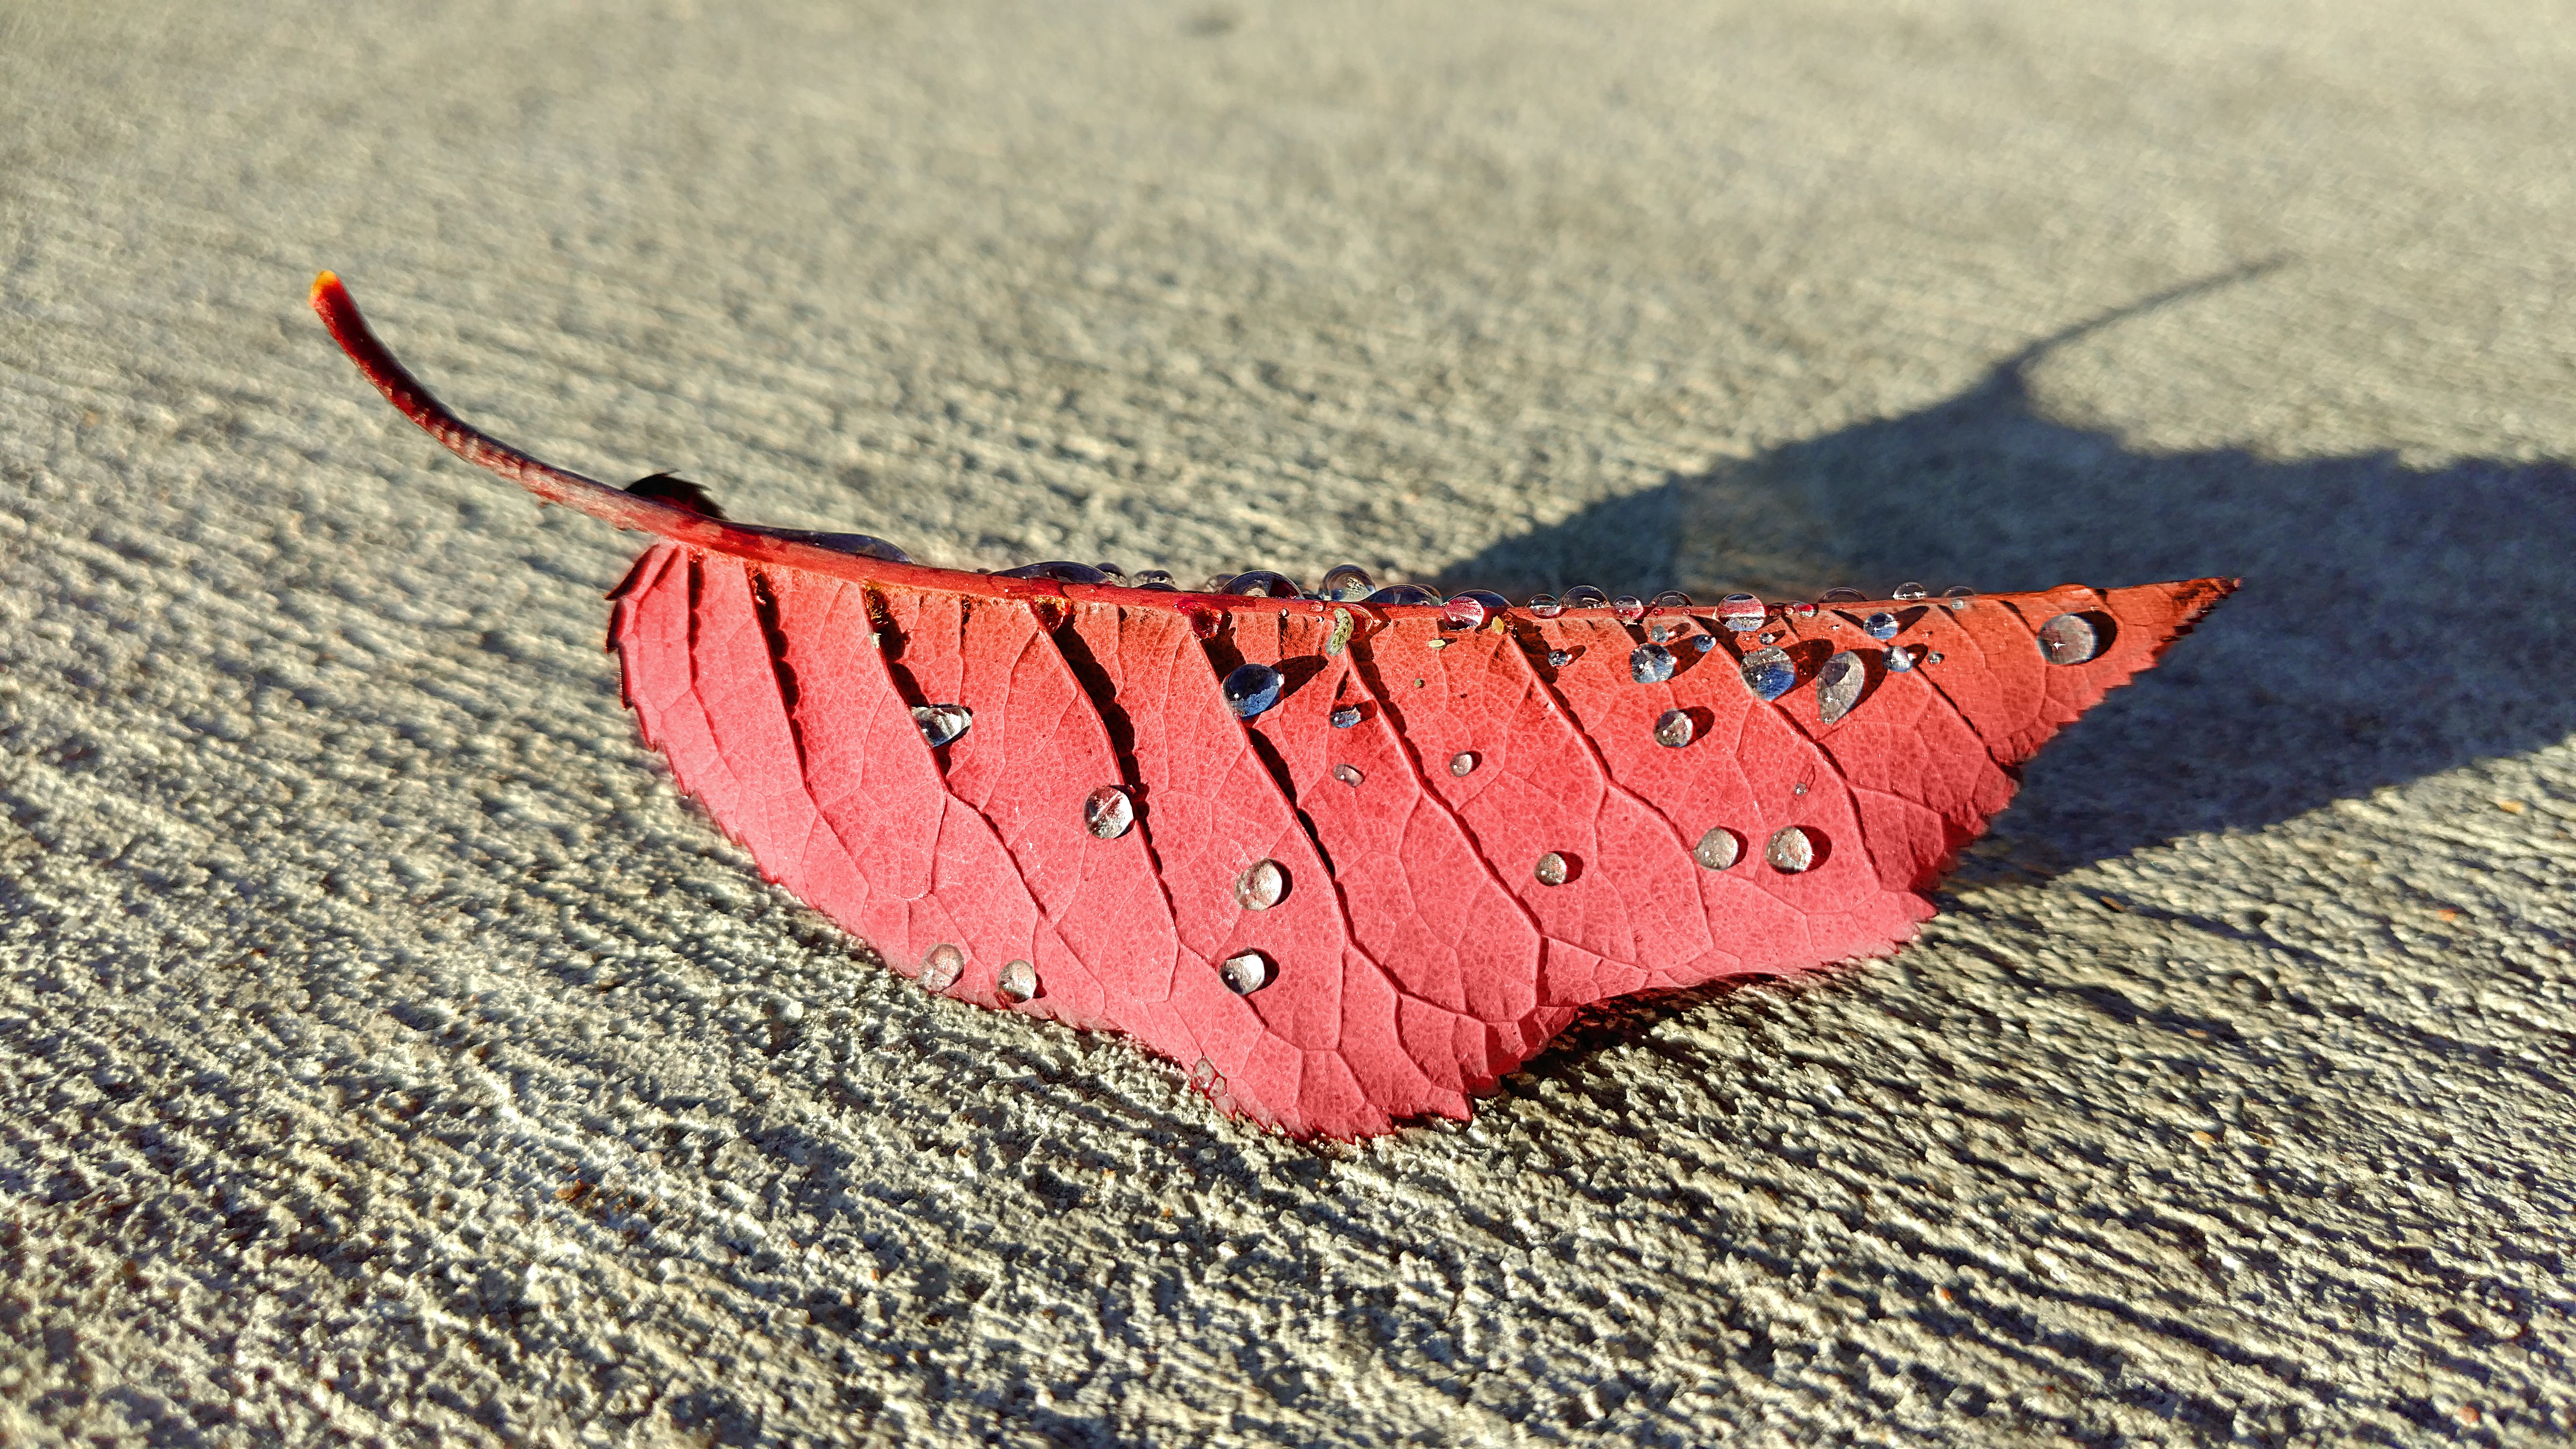
nature, sand, leaf, fall, sidewalk, flower, red, color, autumn, clothing, season, concrete, maple, falling, textile, drops, organ, november, october, fall leaves, falling leaves, water drops